Summer in Bethlehem

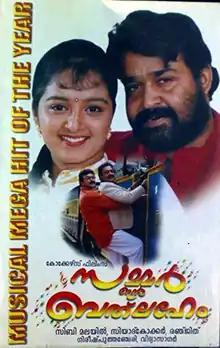
Poster

Summer in Bethlehem is a 1998 Indian Malayalam-language romantic comedy film directed by Sibi Malayil and written by Ranjith. It was produced by Siyad Koker under the company Kokers Films. The film stars Suresh Gopi, Jayaram, Manju Warrier, and Kalabhavan Mani while Mohanlal makes a cameo appearance. The music was composed by Vidyasagar. It tells the story of Ravishankar (Jayaram), the bumbling friend of a wealthy rancher, Dennis (Suresh Gopi), and the vacation visit by Ravishankar's relatives in Dennis' estate known as Bethlehem Estates in a fictional town of Chandragiri in the Nilgiris.